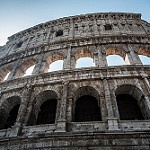
Label: buildings